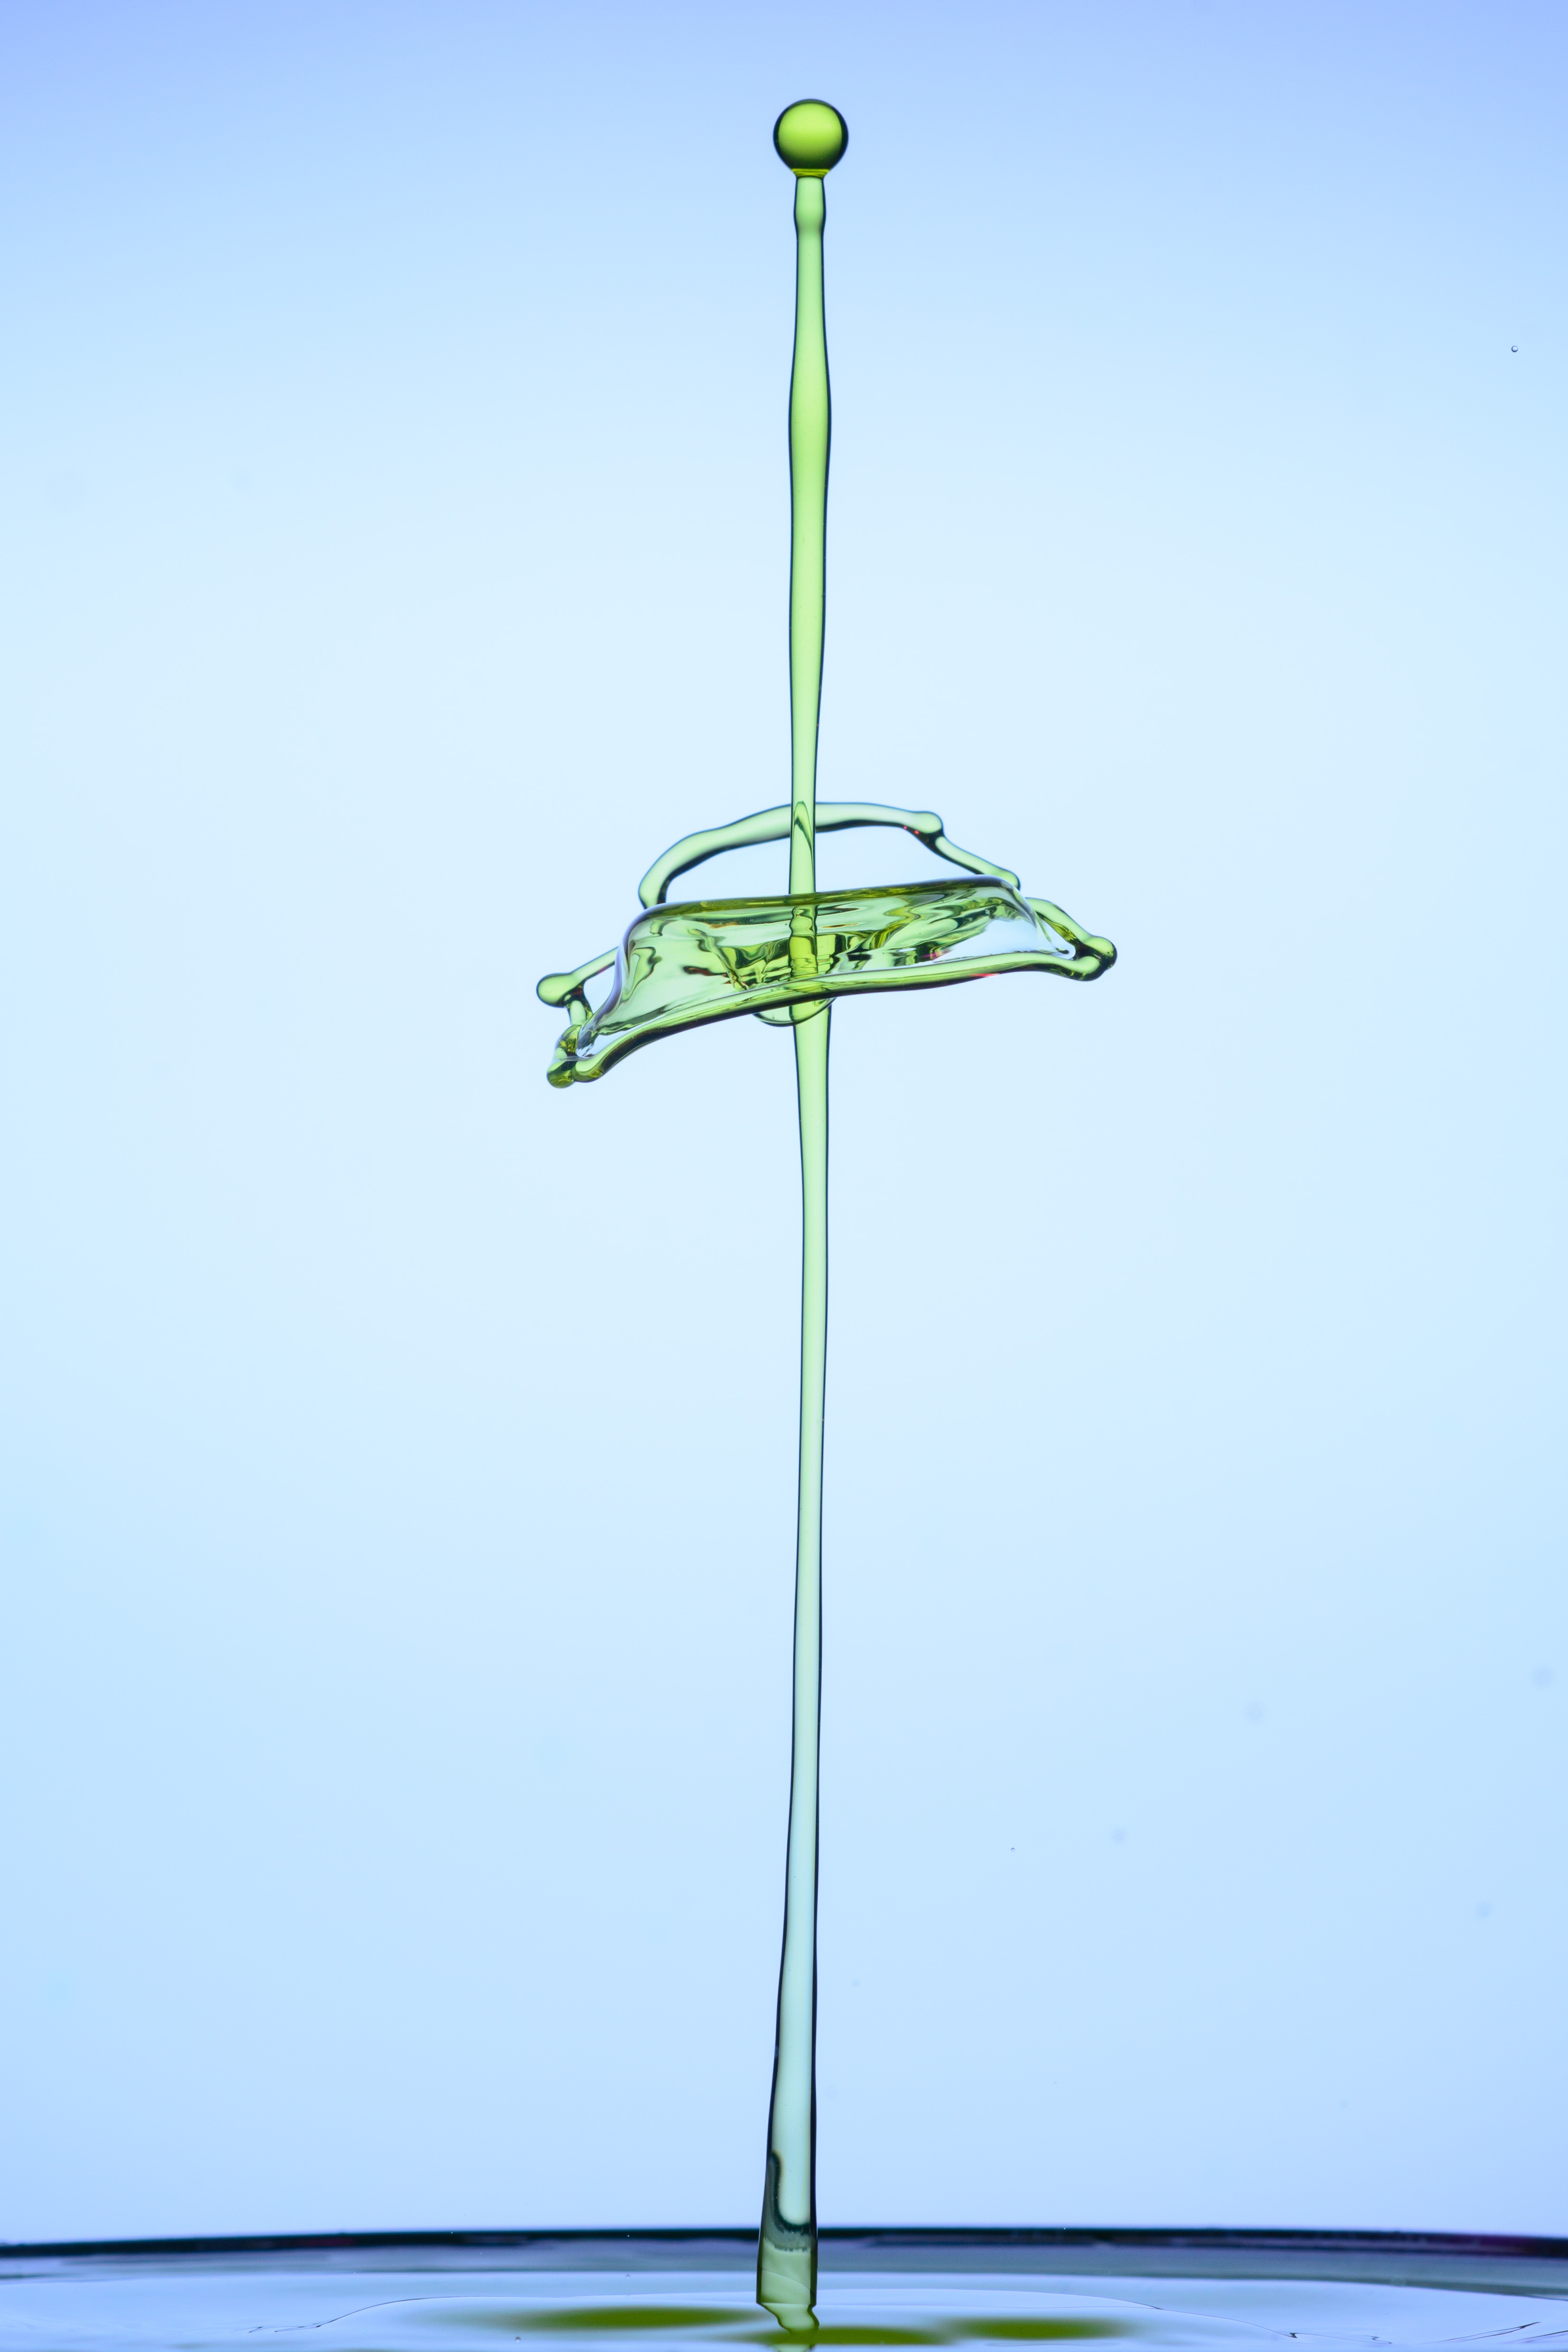
water, liquid, flower, wind, green, spray, street light, lighting, drip, light fixture, drop of water, high speed, water splashes, arecales